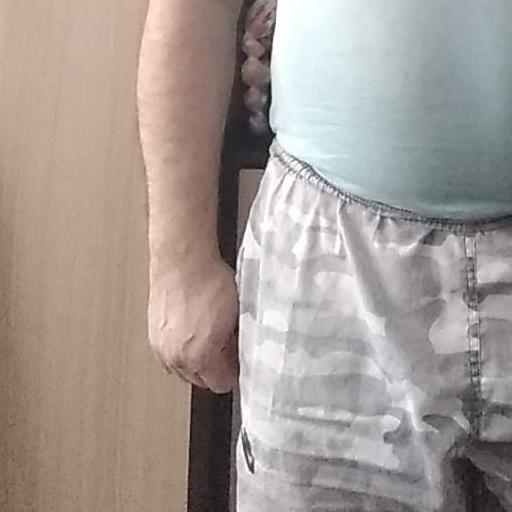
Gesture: no_gesture